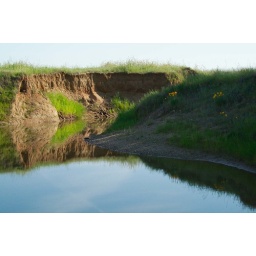
The river is pretty with water in it but it means I couldn't walk down it.